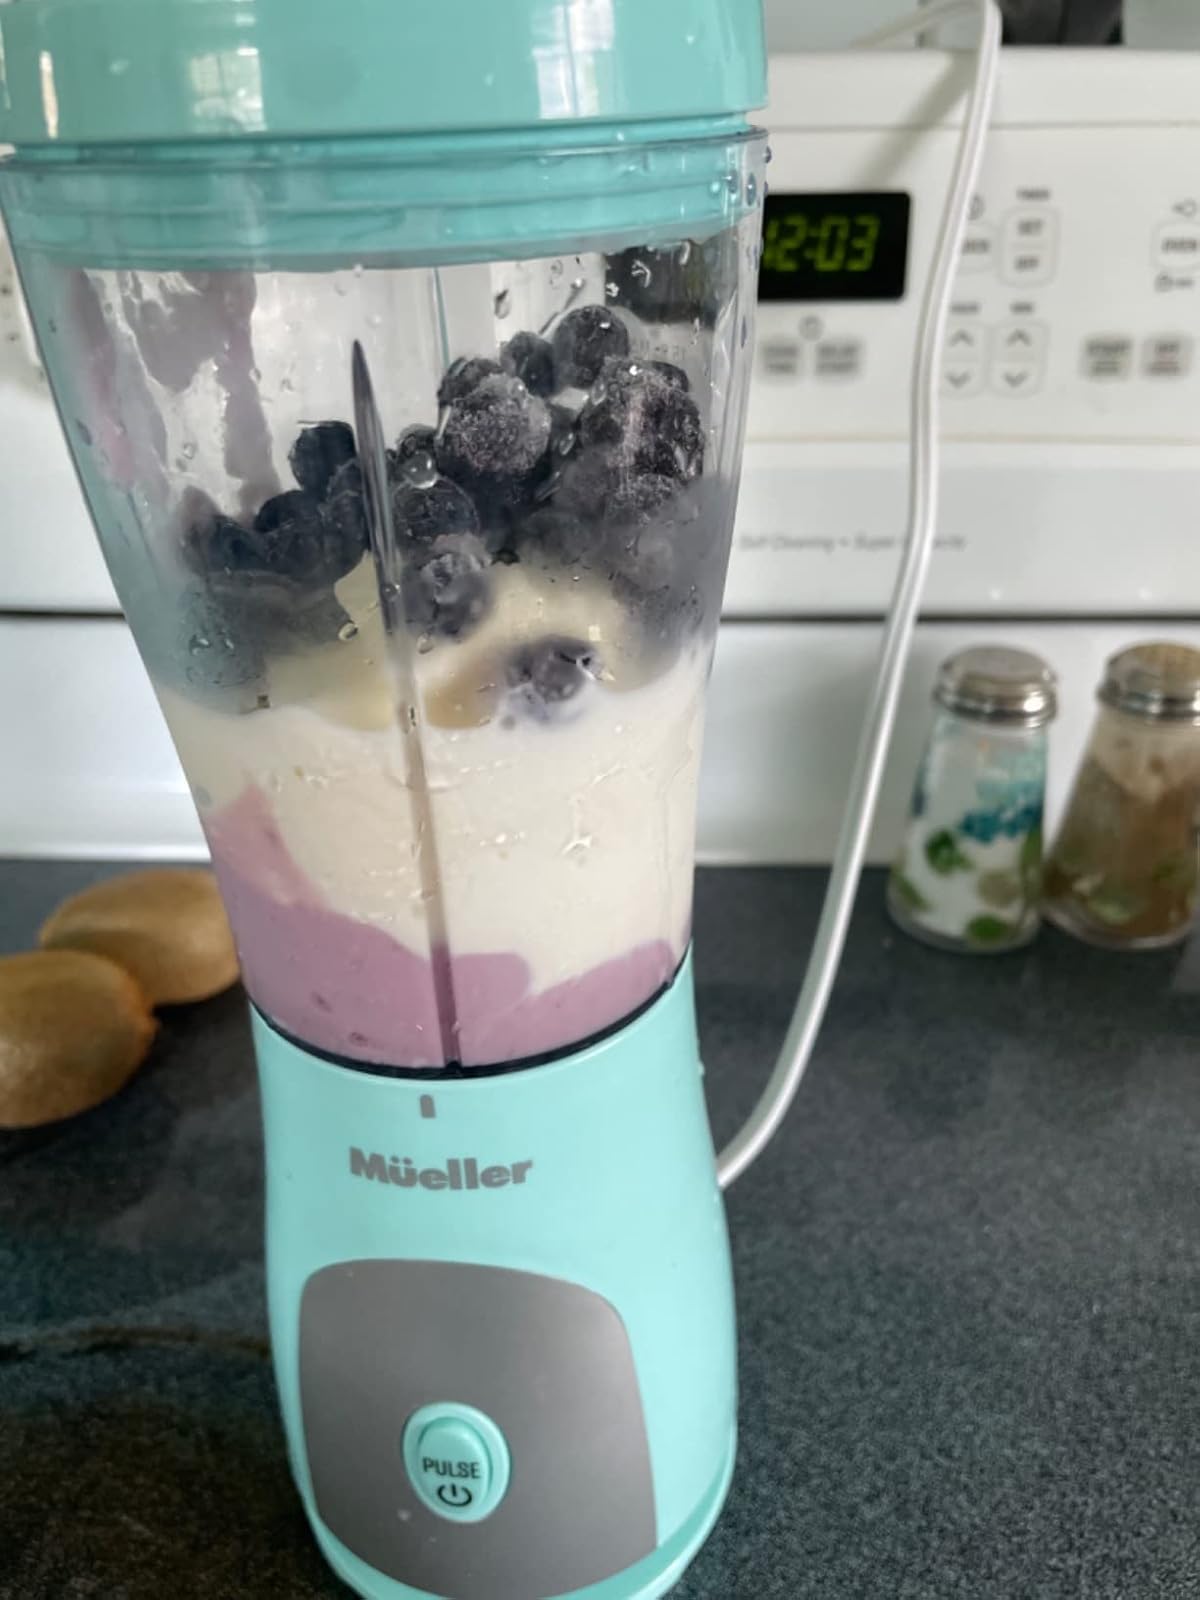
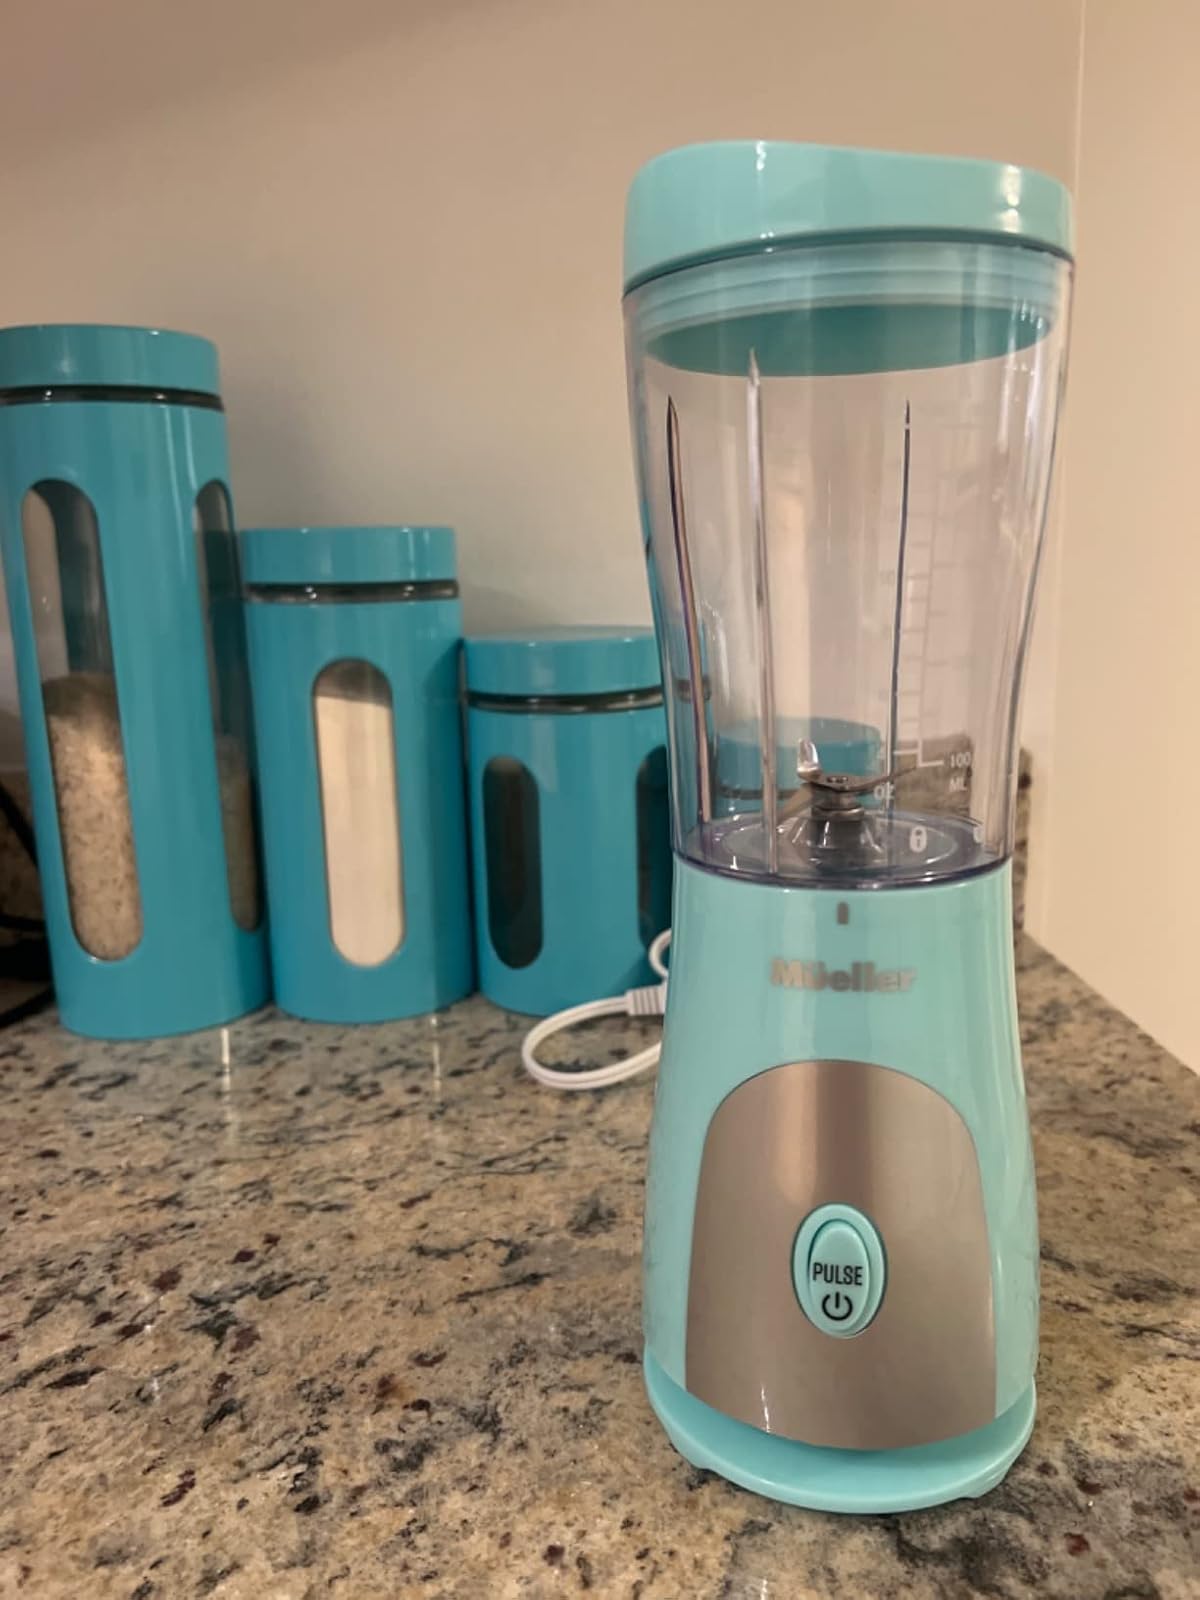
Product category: items_blender
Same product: yes